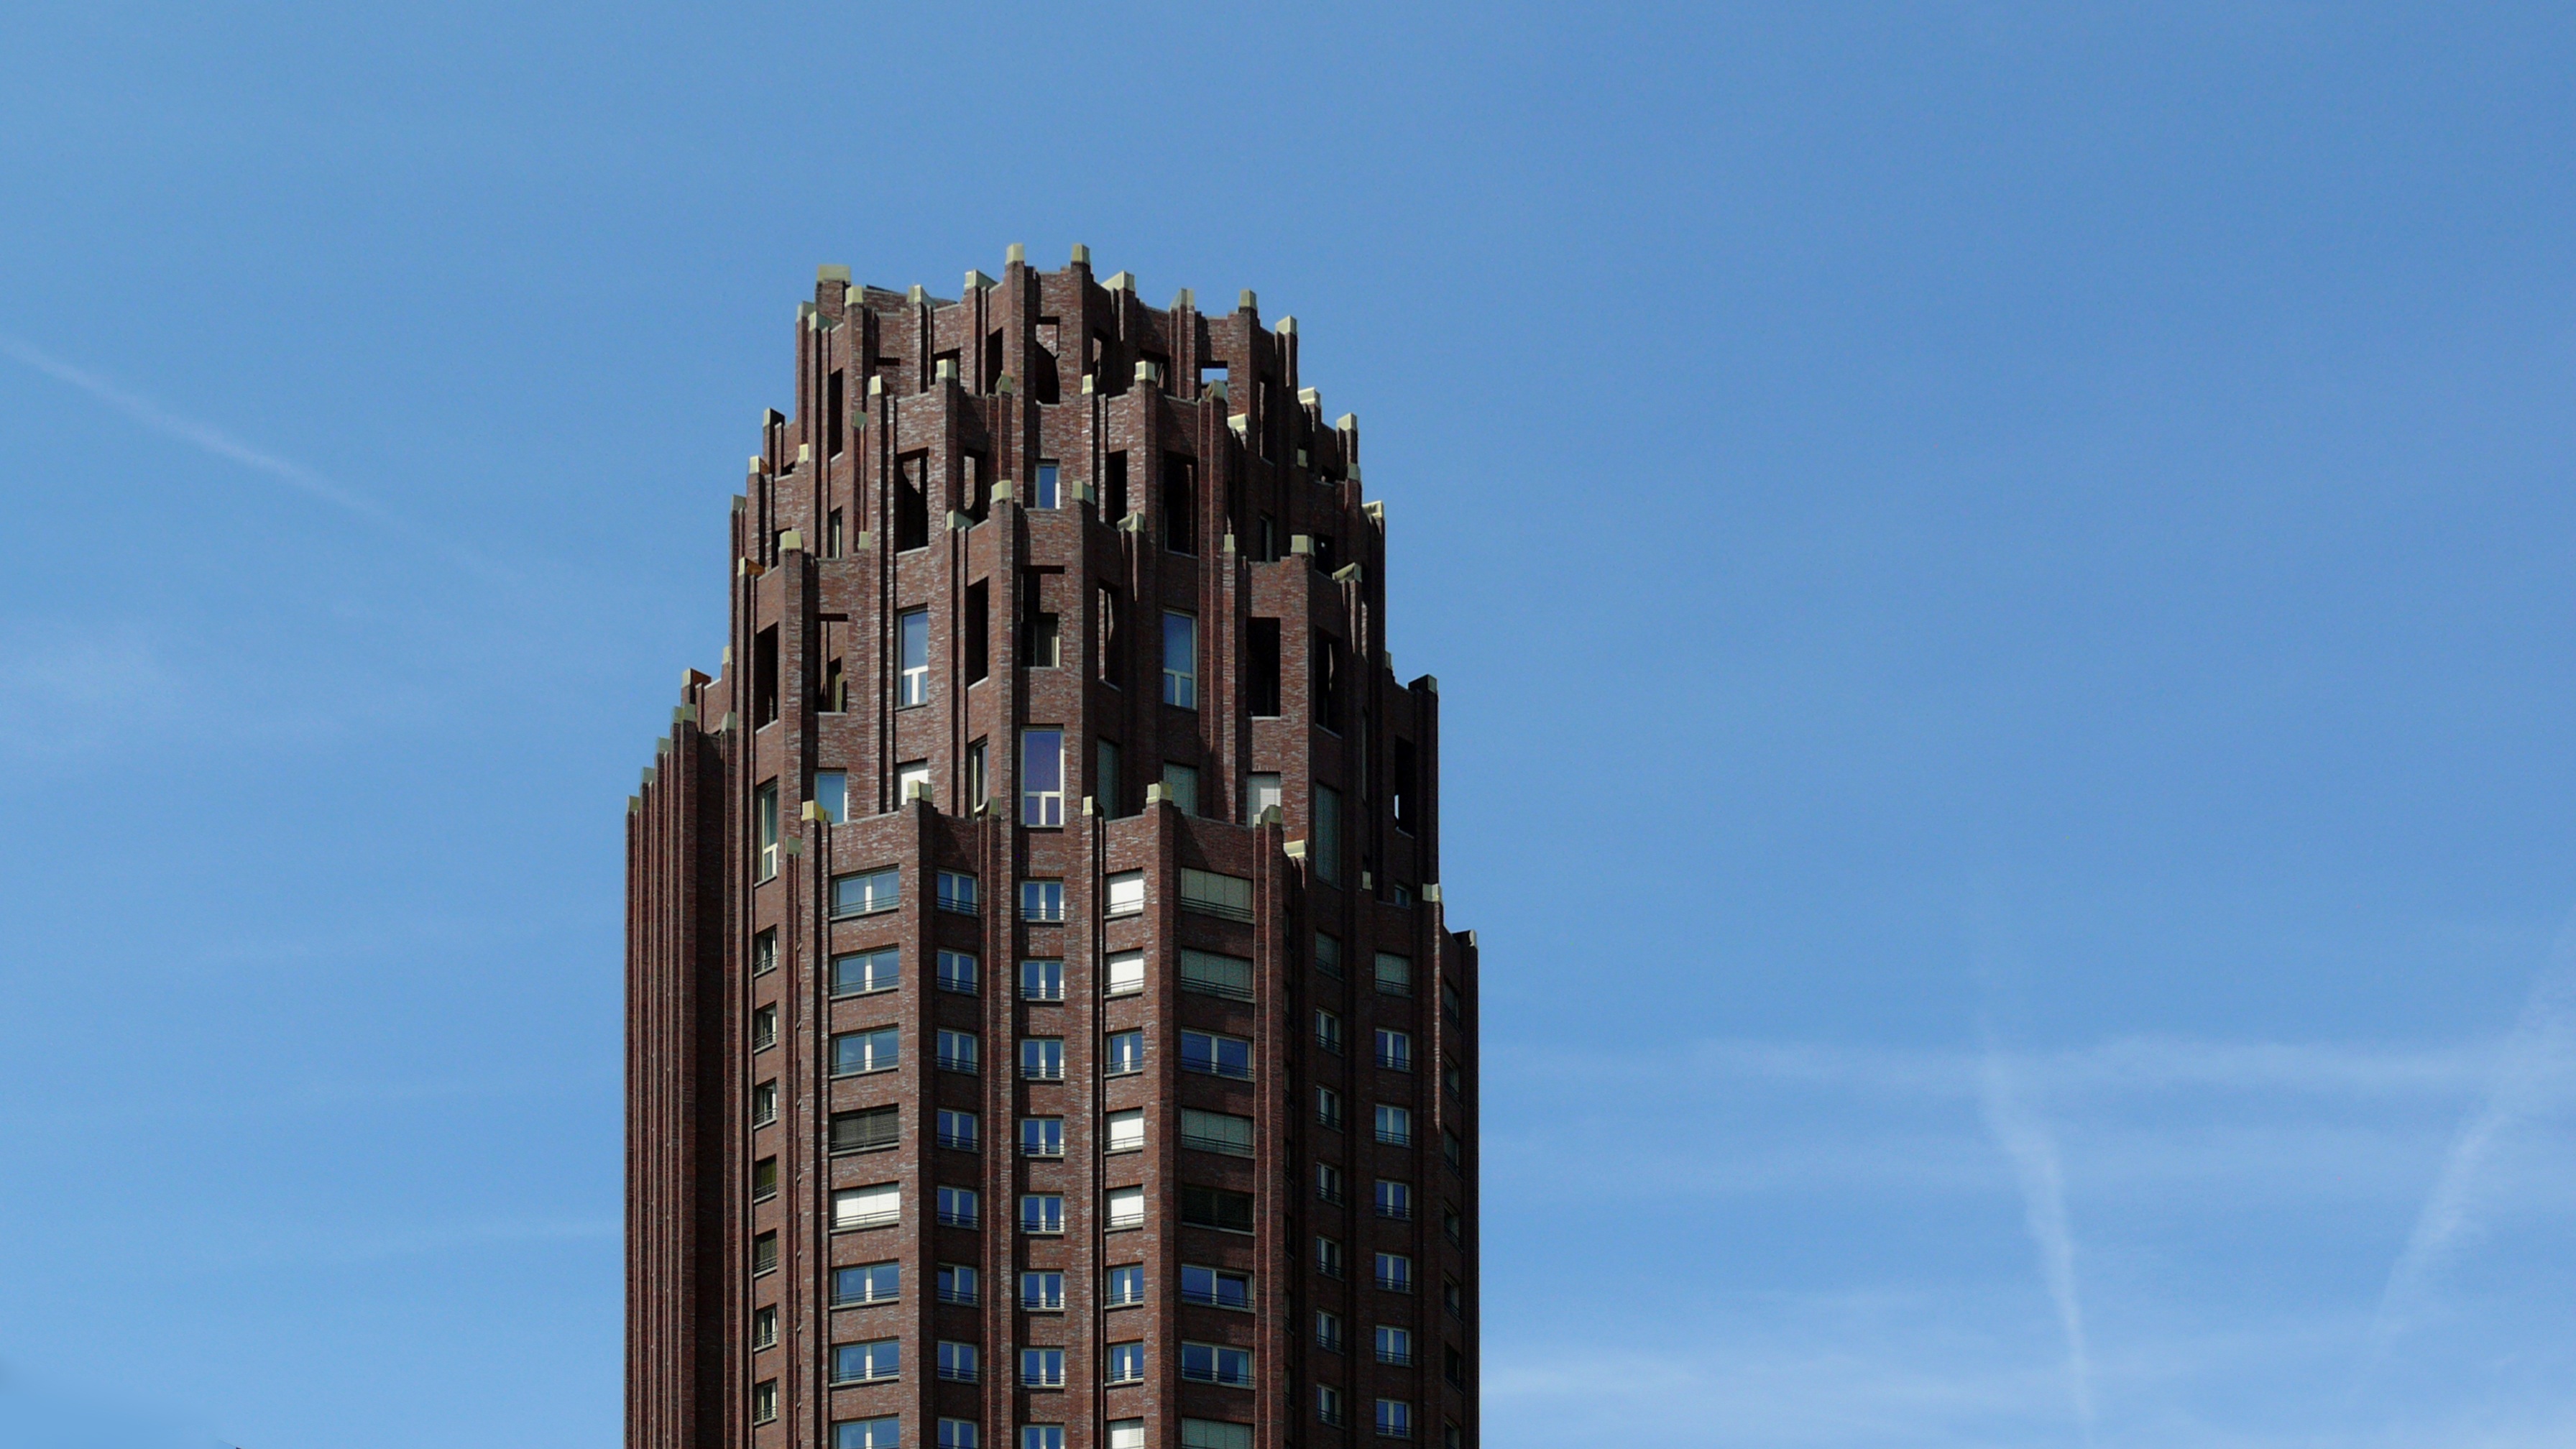
architecture, sky, window, view, building, city, home, skyscraper, cityscape, downtown, live, orange, tower, landmark, facade, residence, blue, modern, tower block, hotel, spire, metropolis, new building, residential complex, metropolitan area, boardinghouse